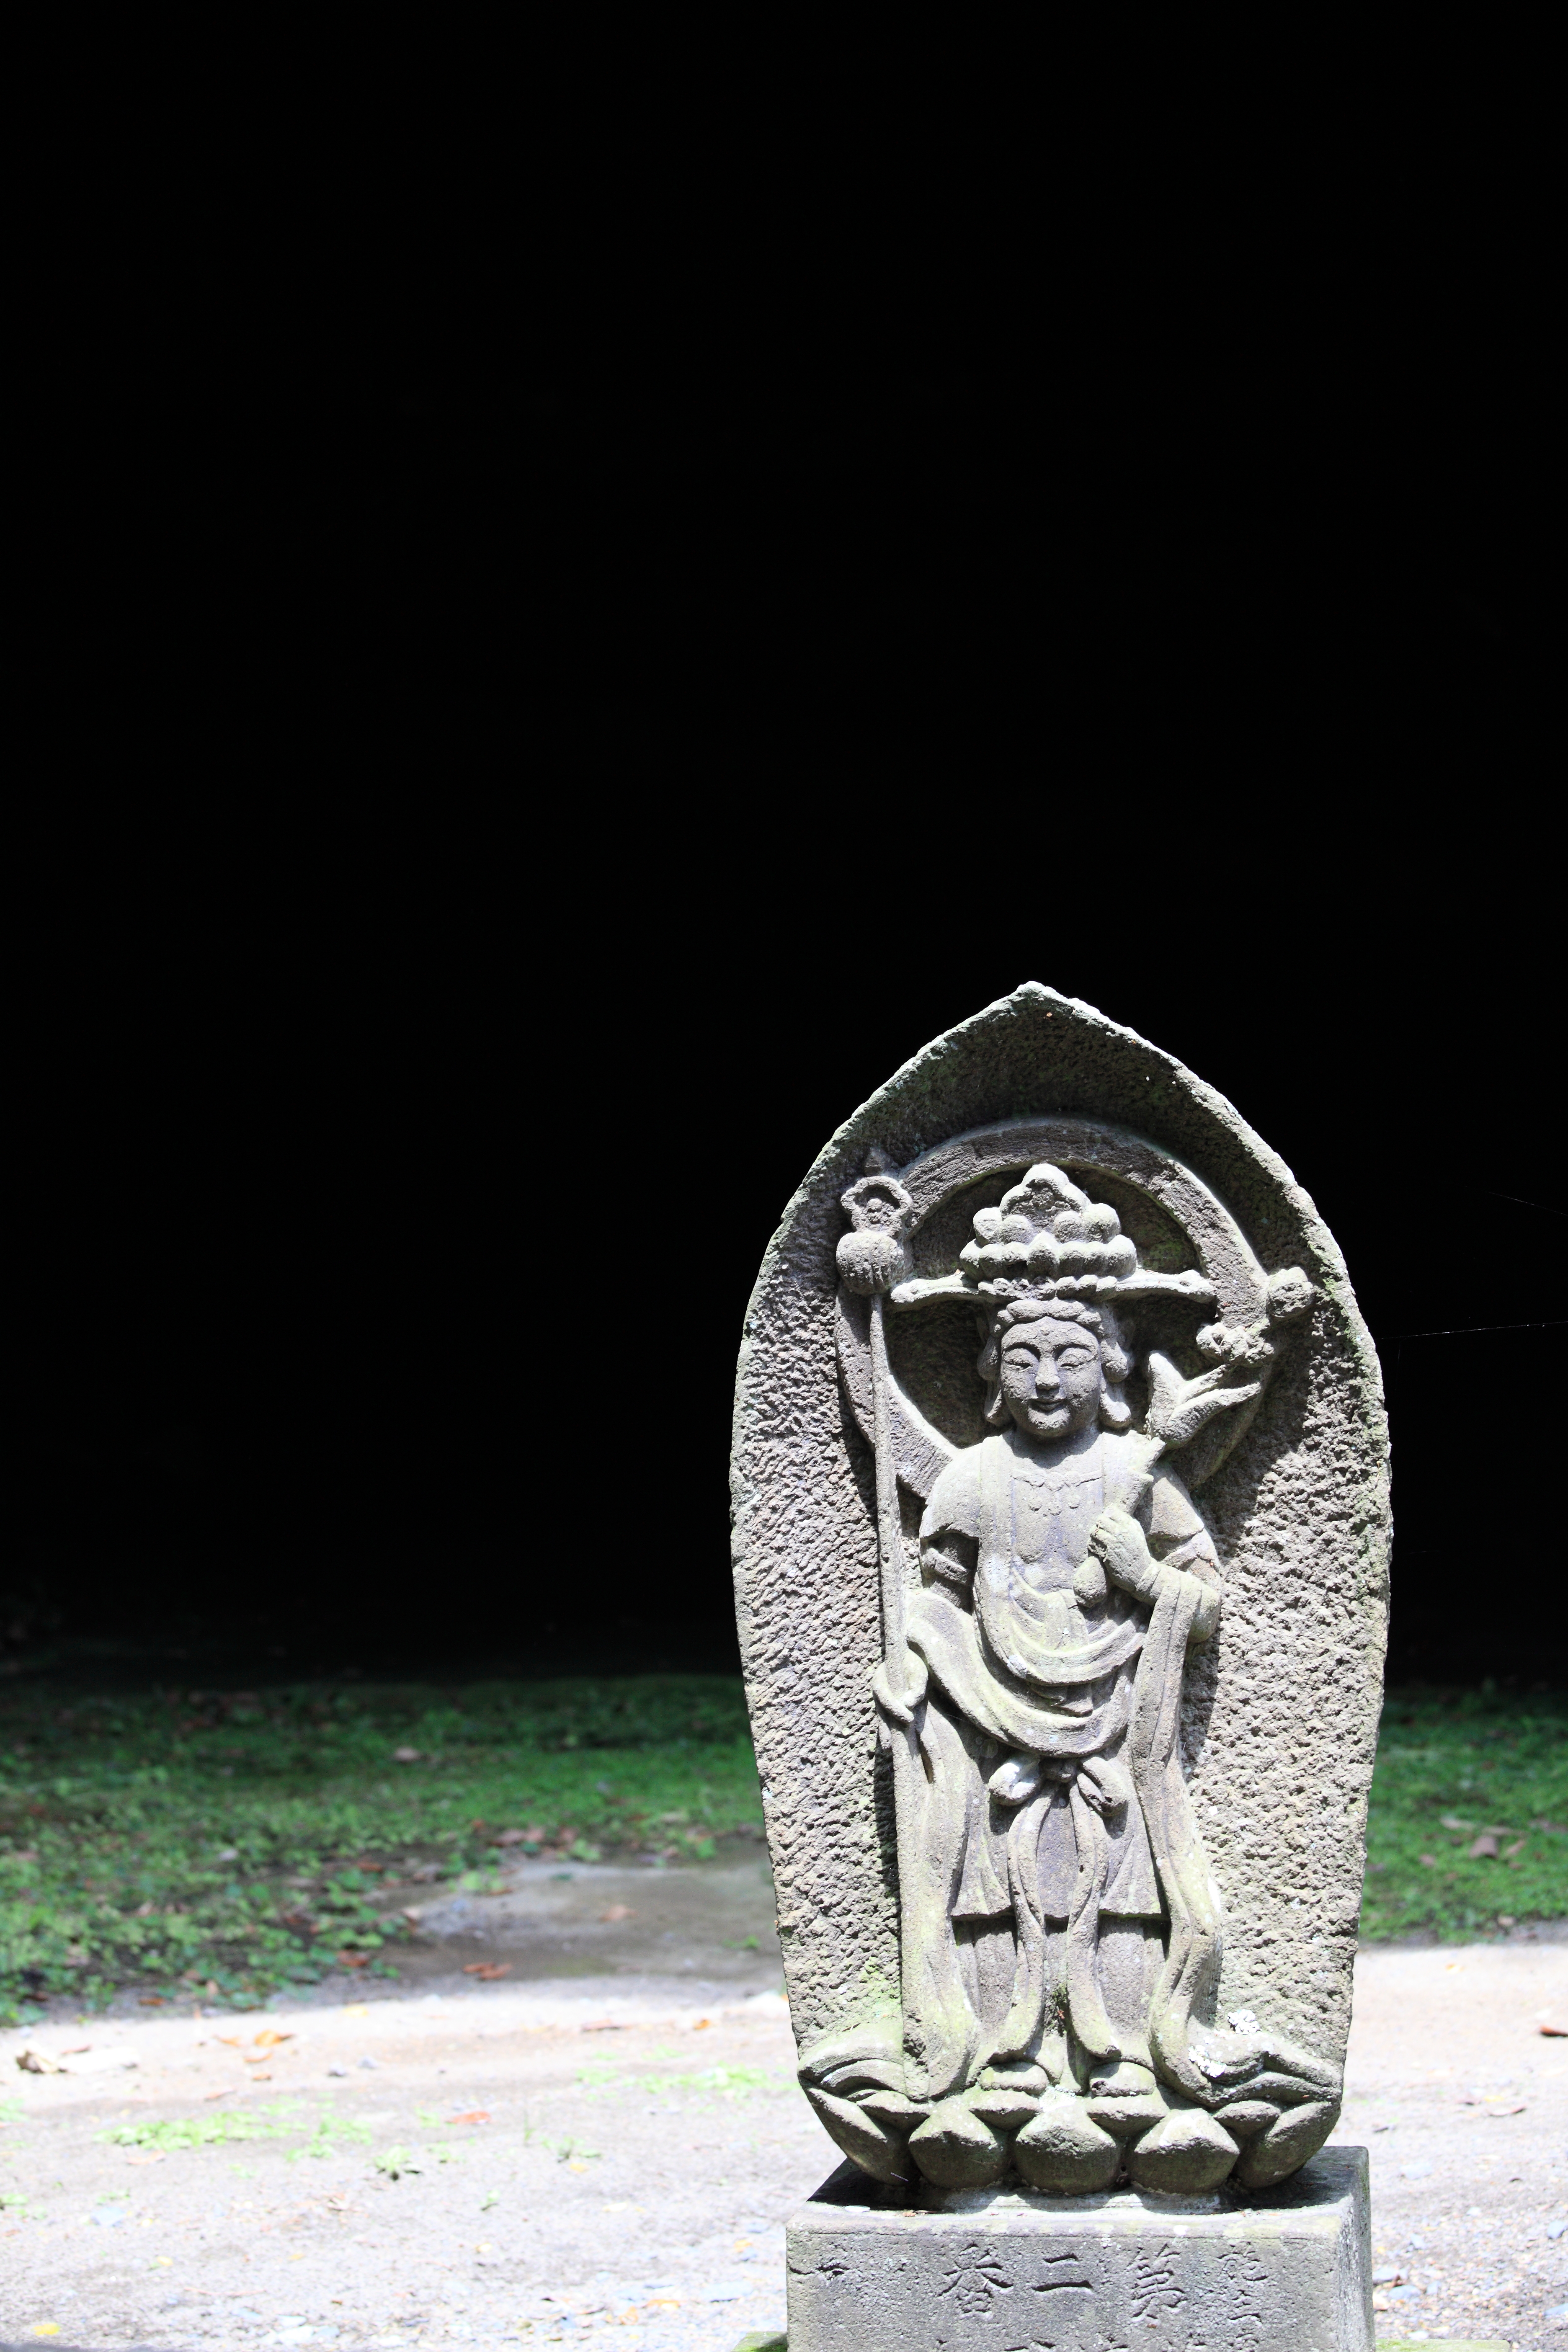
monument, statue, cave, high, sculpture, art, cool image, 5d, hires, carving, markii, hi, res, resolution